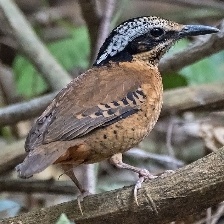
Species: EARED PITA
Scientific name: HYDRORNIS PHAYREI